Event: Nepal Earthquake
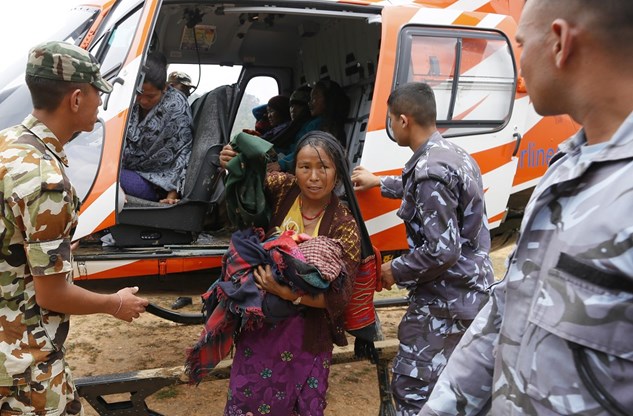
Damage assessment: no_damage